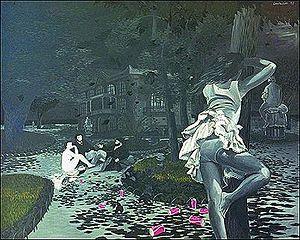
Jean-Jacques Surian, né le 20 janvier 1942 à Marseille, est un peintre et céramiste français.